Ross Wylie

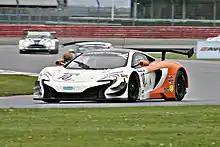
BGT-31.05.15 0688

Selected as a McLaren GT "Young Driver" in 2015, Wylie spent that year and the next competing in the British GT Championship, challenging for outright race wins with Von Ryan Racing, driving a McLaren 650S GT3 followed by a Motorbase Performance Aston Martin Vantage GT3 in 2016.